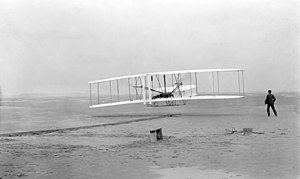
Brødrene Wright / Andre påstande om den første flyvning
Officielle foto fra den første flyvning den 17. december 1903.
Brødrene Orville Wright og Wilbur Wright var amerikanske flyvepionerer.